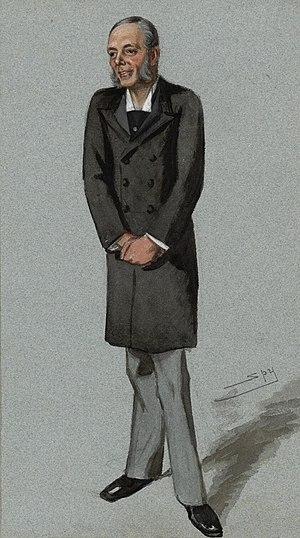
Sir George Osborne Morgan, 1ᵉʳ baronnet, est un avocat gallois et un politicien libéral.